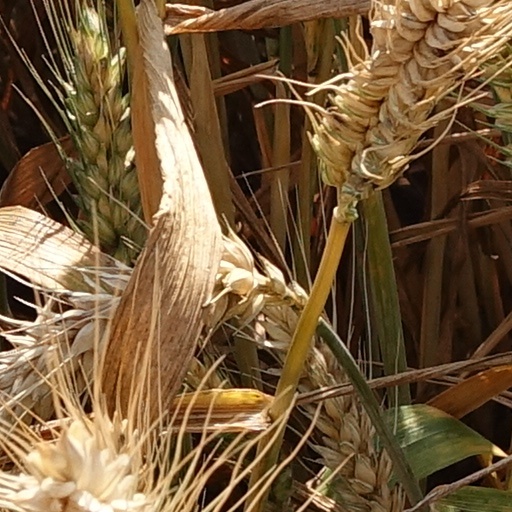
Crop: wheat